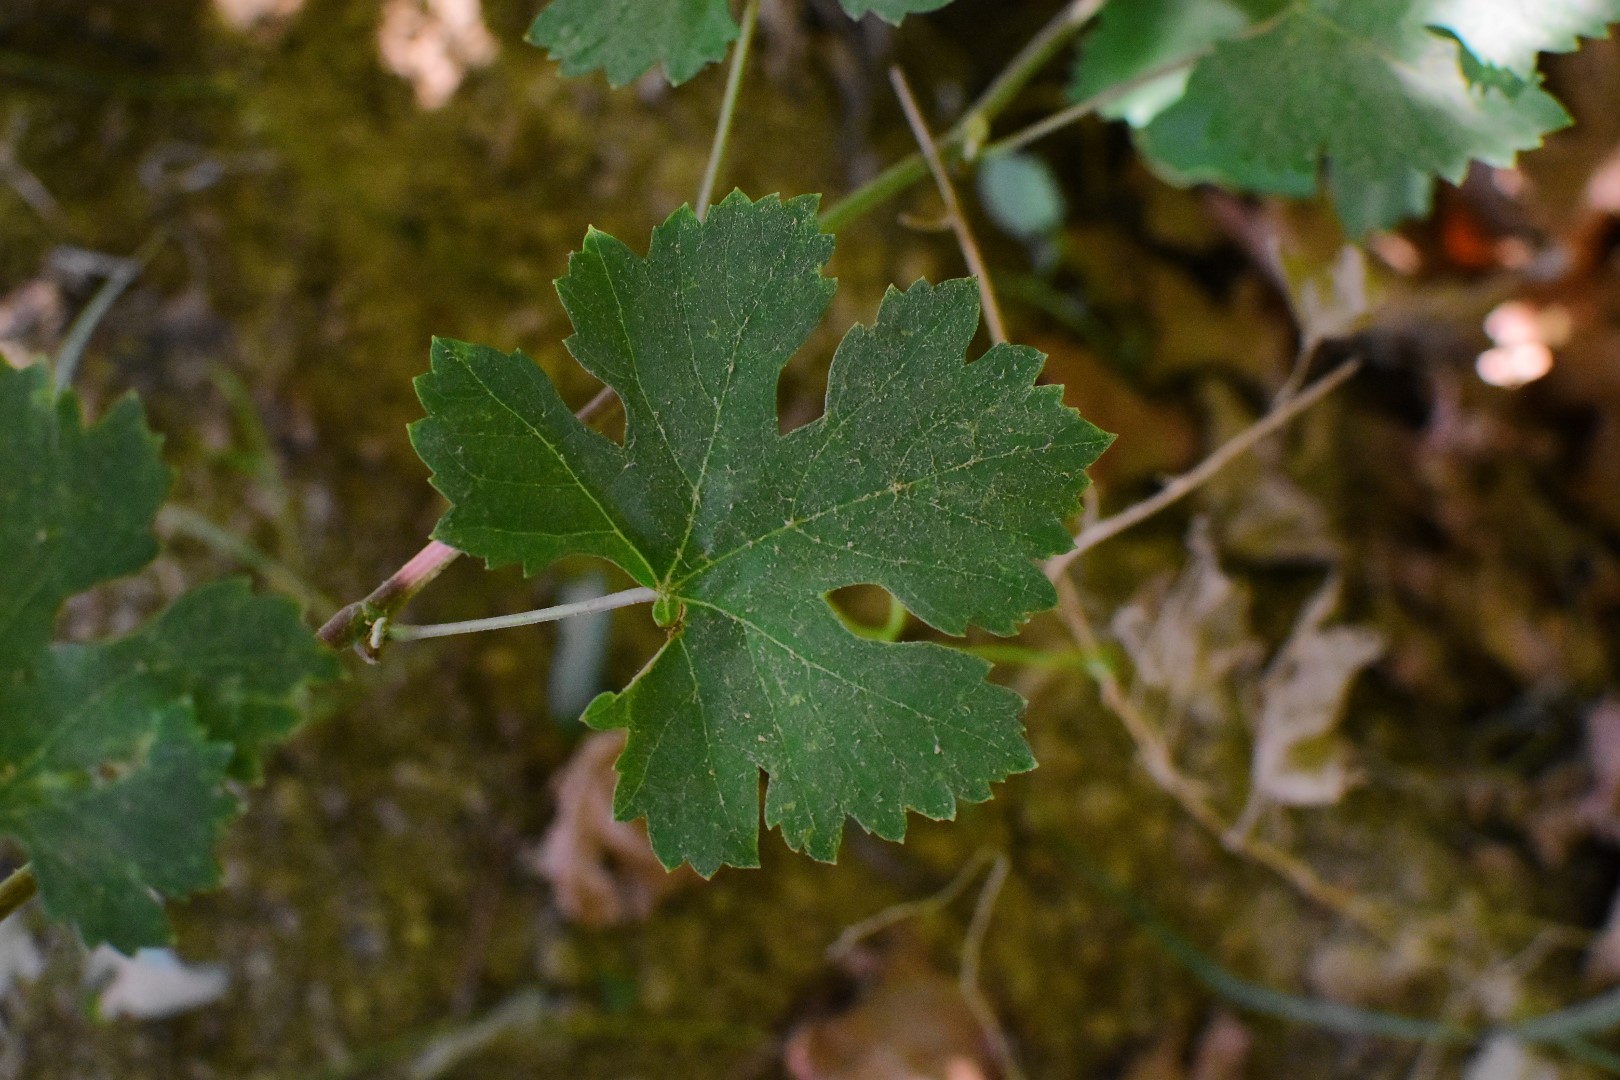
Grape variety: Deas Al-Annz